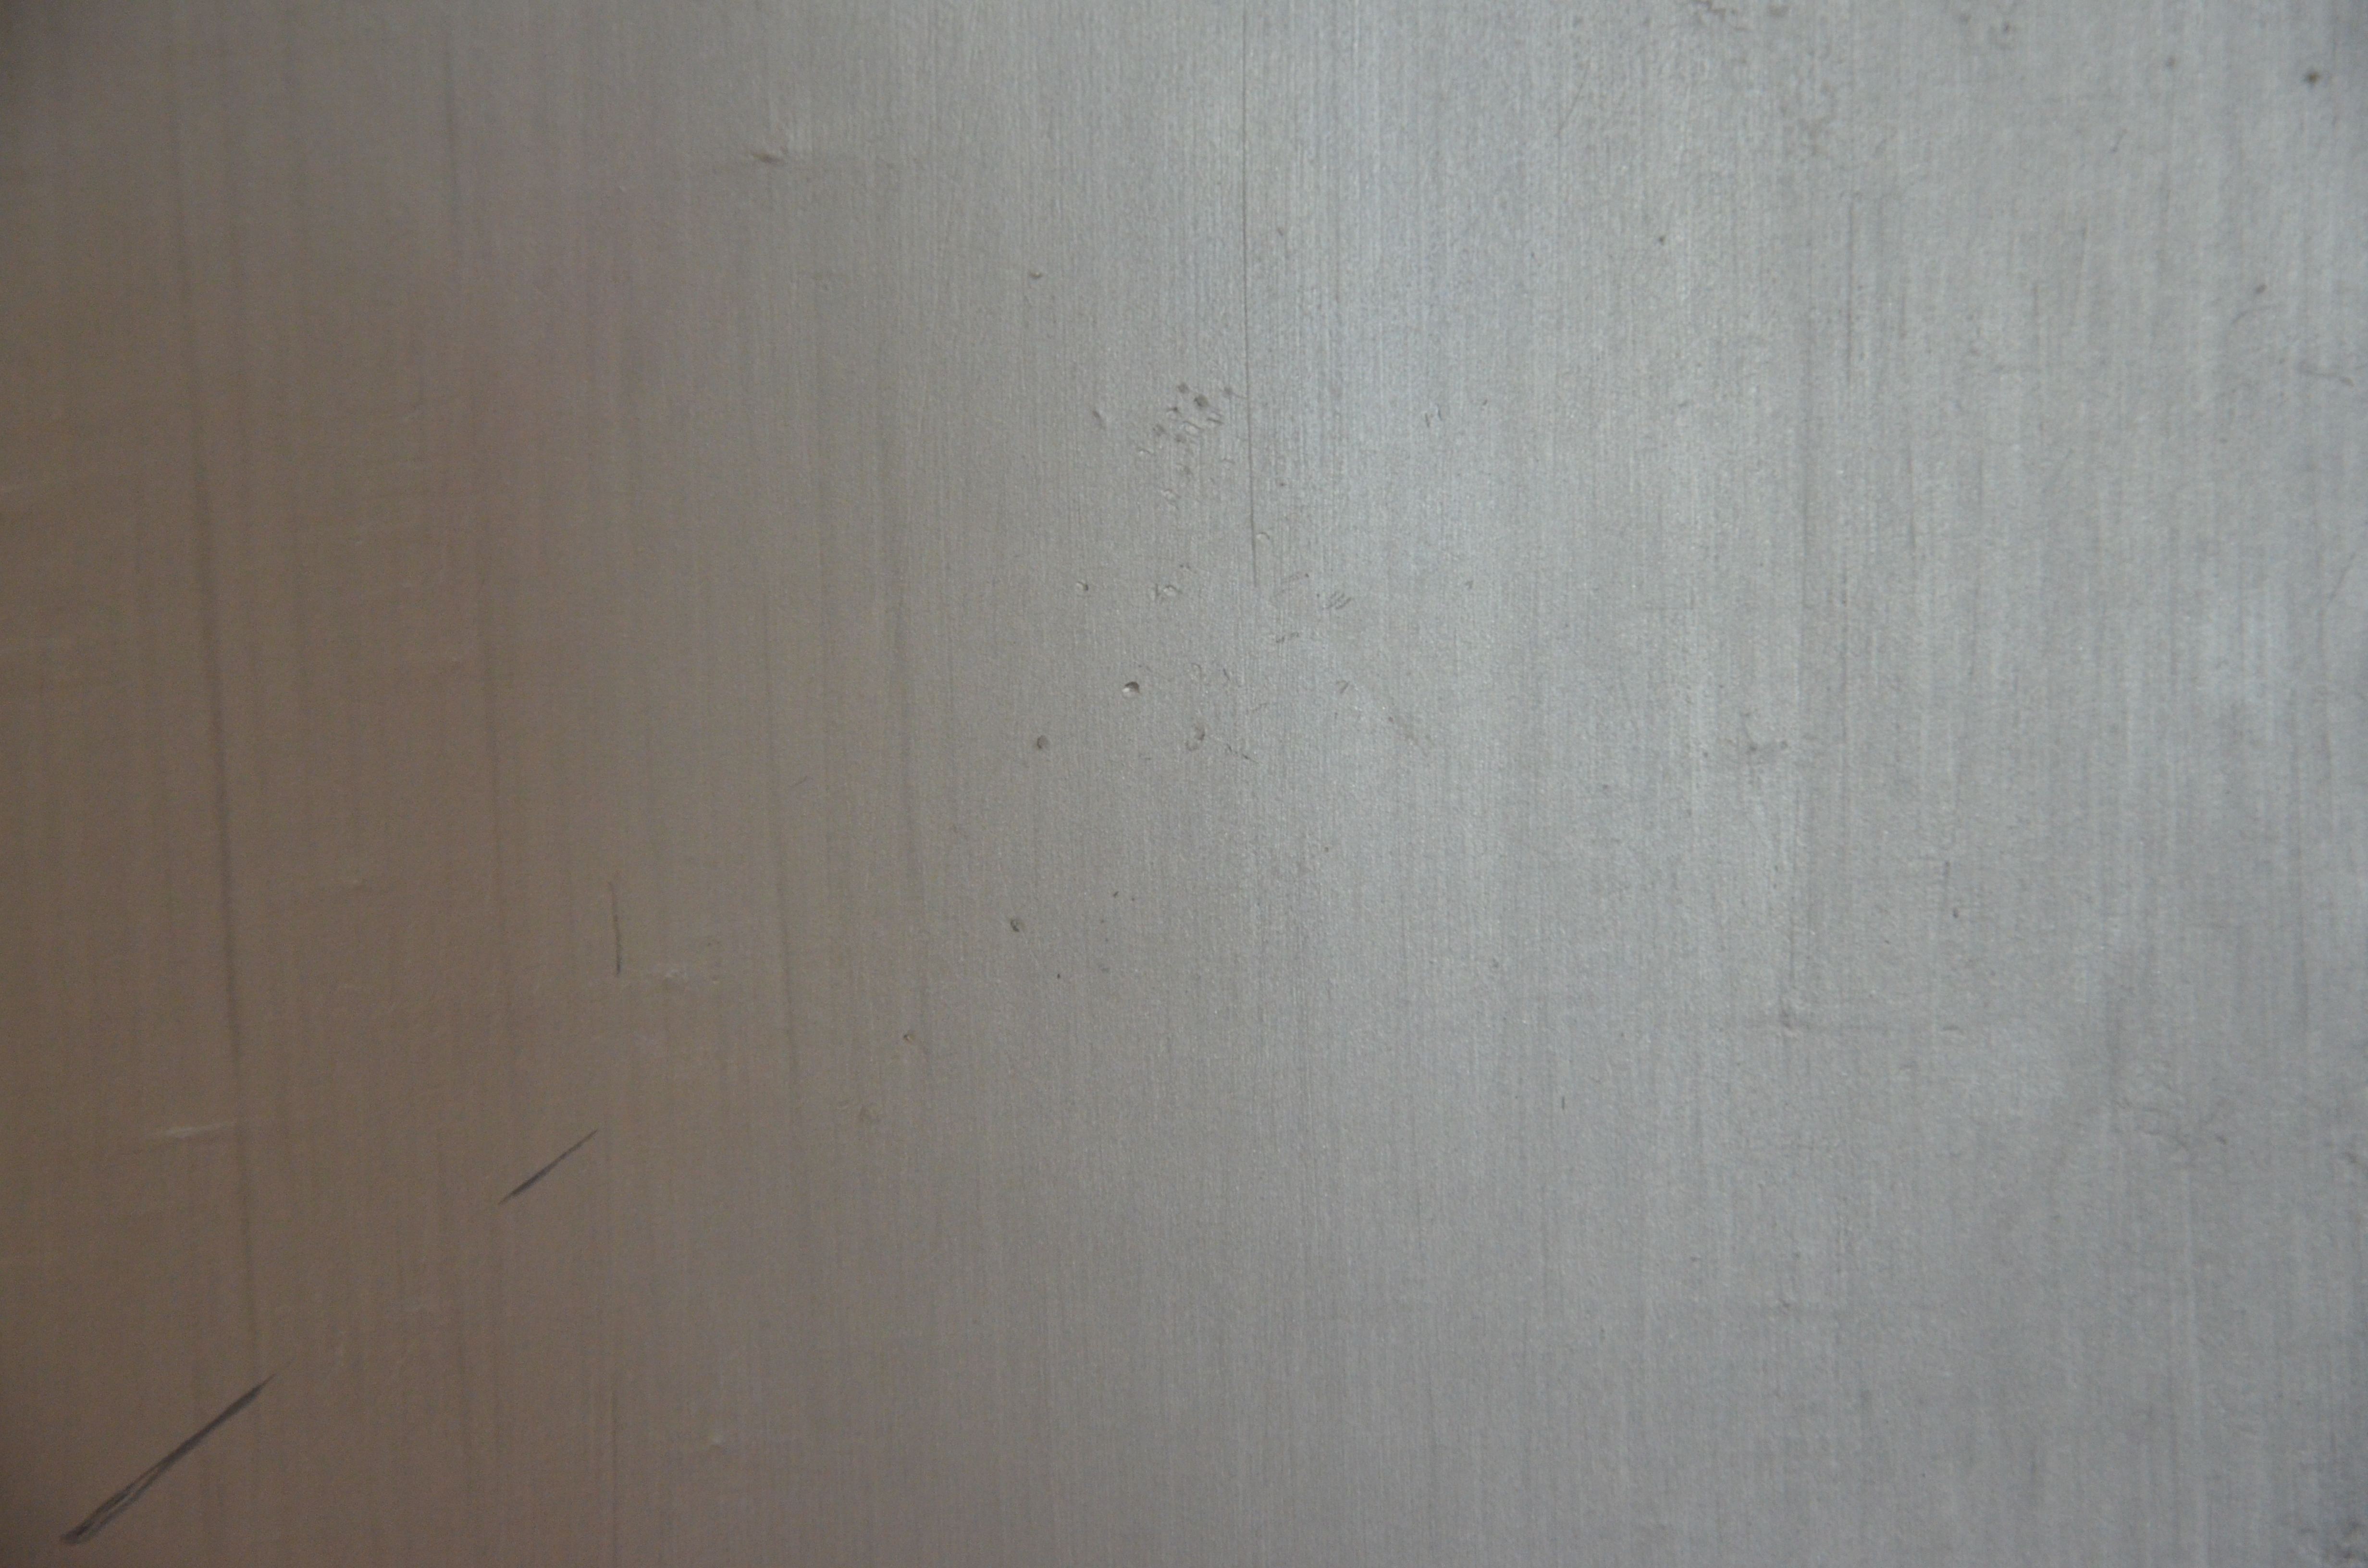
background, gray, flat, even, wall, line, plaster, flooring, wood, floor, concrete